Hill Women

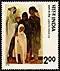
1978 postage stamp with "Hill Women"

In 1978, "Hill Women" appeared on an Indian postage stamp. The painting belongs to the private collection of Vivan Sundaram and Navina Sundaram, Delhi.